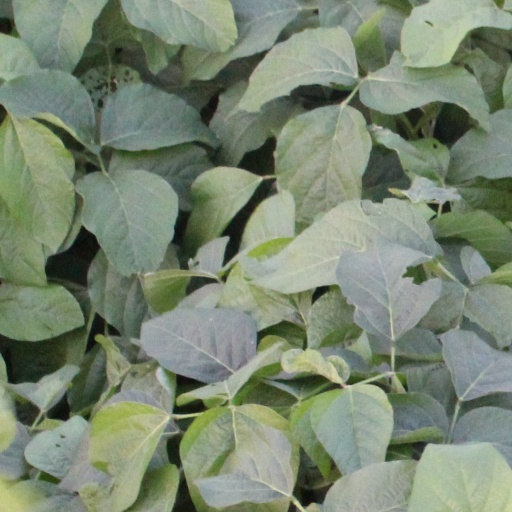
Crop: soybean